John Murphy (Australian politician, born 1950)

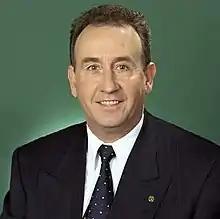
John Murphy

John Paul Murphy (born 31 May 1950) is an Australian former politician who served as an Australian Labor Party member of the Australian House of Representatives from October 1998 until September 2013, representing Lowe and then Reid, New South Wales.